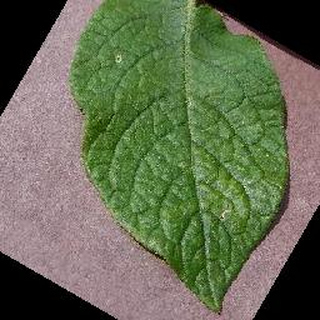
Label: healthy_potato